Joshua Gilpin

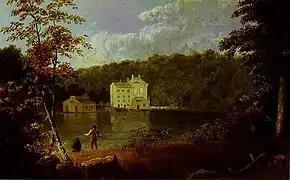
"Gilpin's Mill on the Brandywine" attributed to Thomas Doughty circa 1827

In 1787, Joshua, his brother Thomas, and their uncle, Miers Fisher, began making paper at a mill in the Brandywine Village along the Brandywine Creek in Delaware. The mill was originally built by their maternal grandfather, Joshua Fisher in 1765. The first batches of paper were created in June 1787. The entrepreneurs had help from Benjamin Franklin, who, in 1788, lent Miers Fisher some French books on papermaking. In time the mills prospered, specialising in banknote paper. The Gilpins supplied many States' banks as well as the United States Treasury.